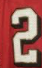
Number: 2